Fleet Air Arm

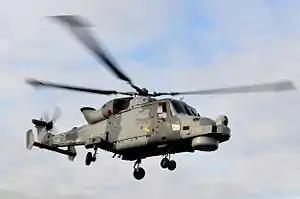
A Wildcat HMA2 of 700(W) NAS conducting trials off HMS Monmouth.

The HC4/4A AW101 Merlin (nicknamed "Junglie Merlin") serves as a medium lifter and troop transporter in support of the Royal Marines. The FAA received the Merlin HC3/HC3A fleet from the RAF, replacing the Commando Sea King in September 2014. These have been marinised and replaced with HC4s/HC4As, under the Merlin Life Sustainment Programme (MLSP) that was placed on contract in December 2013.